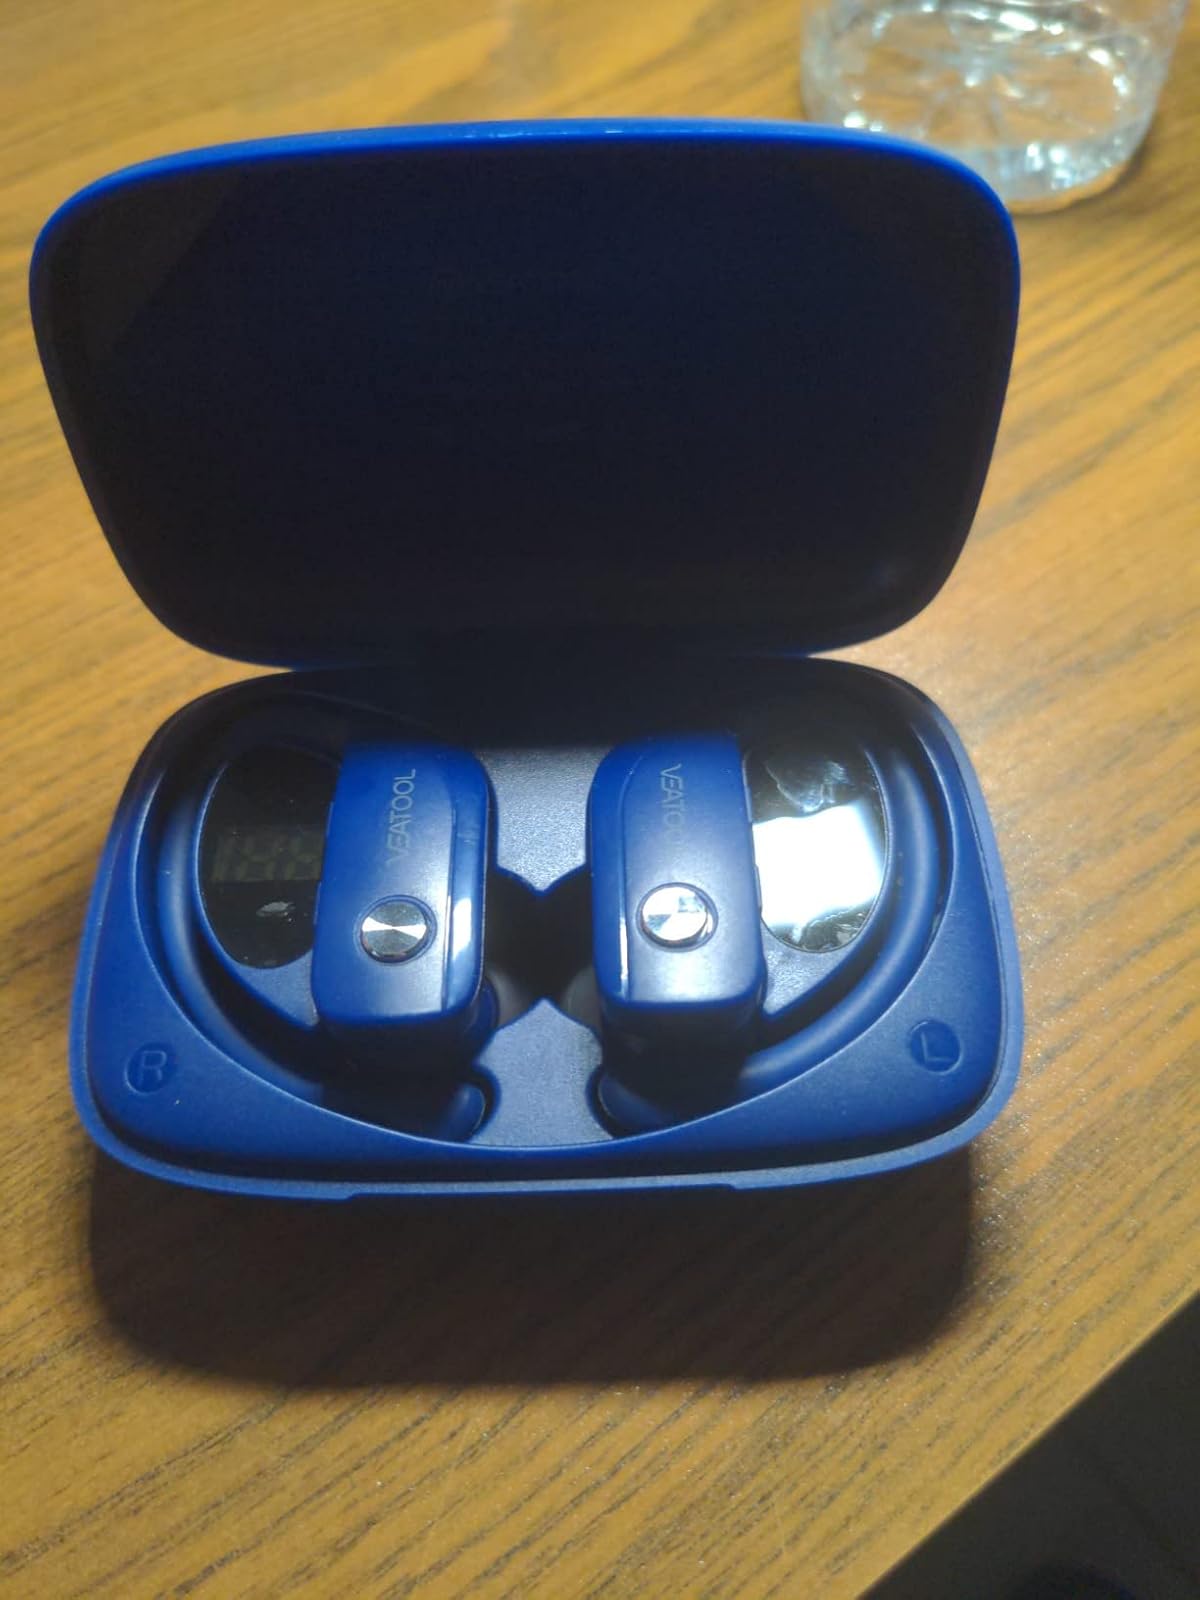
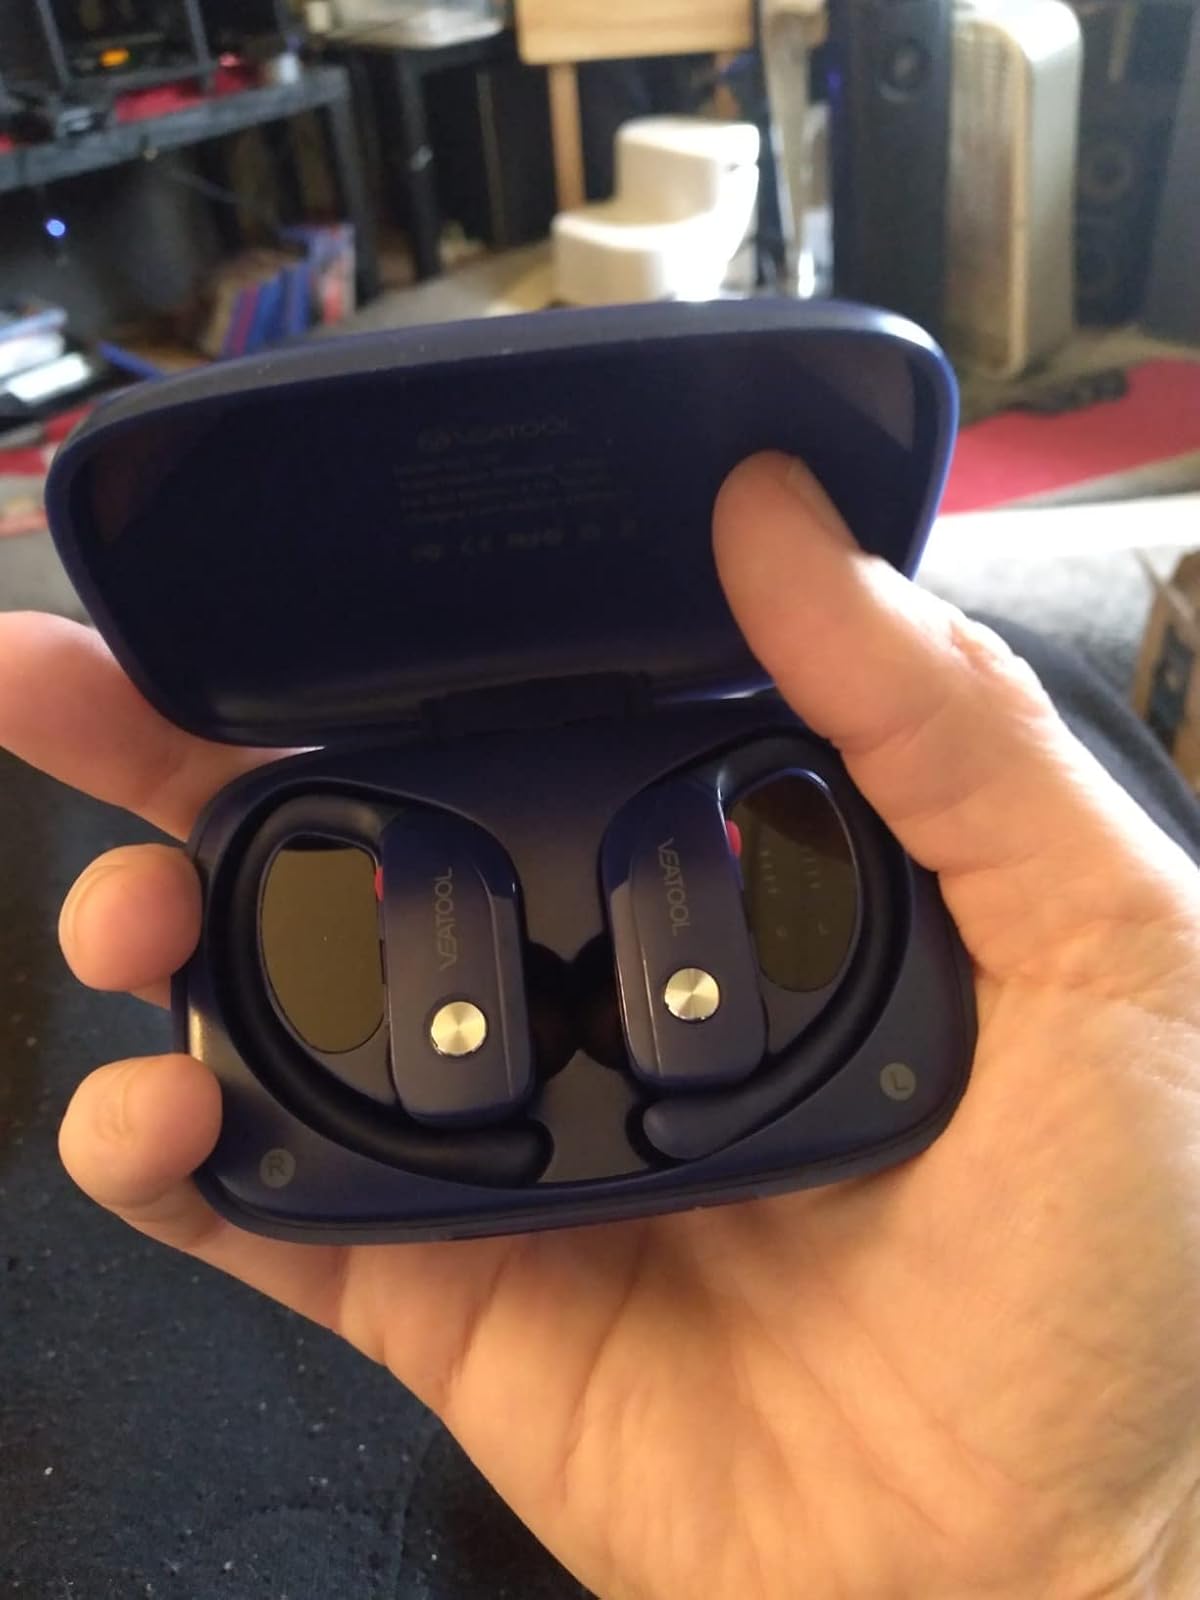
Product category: earbuds
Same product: yes